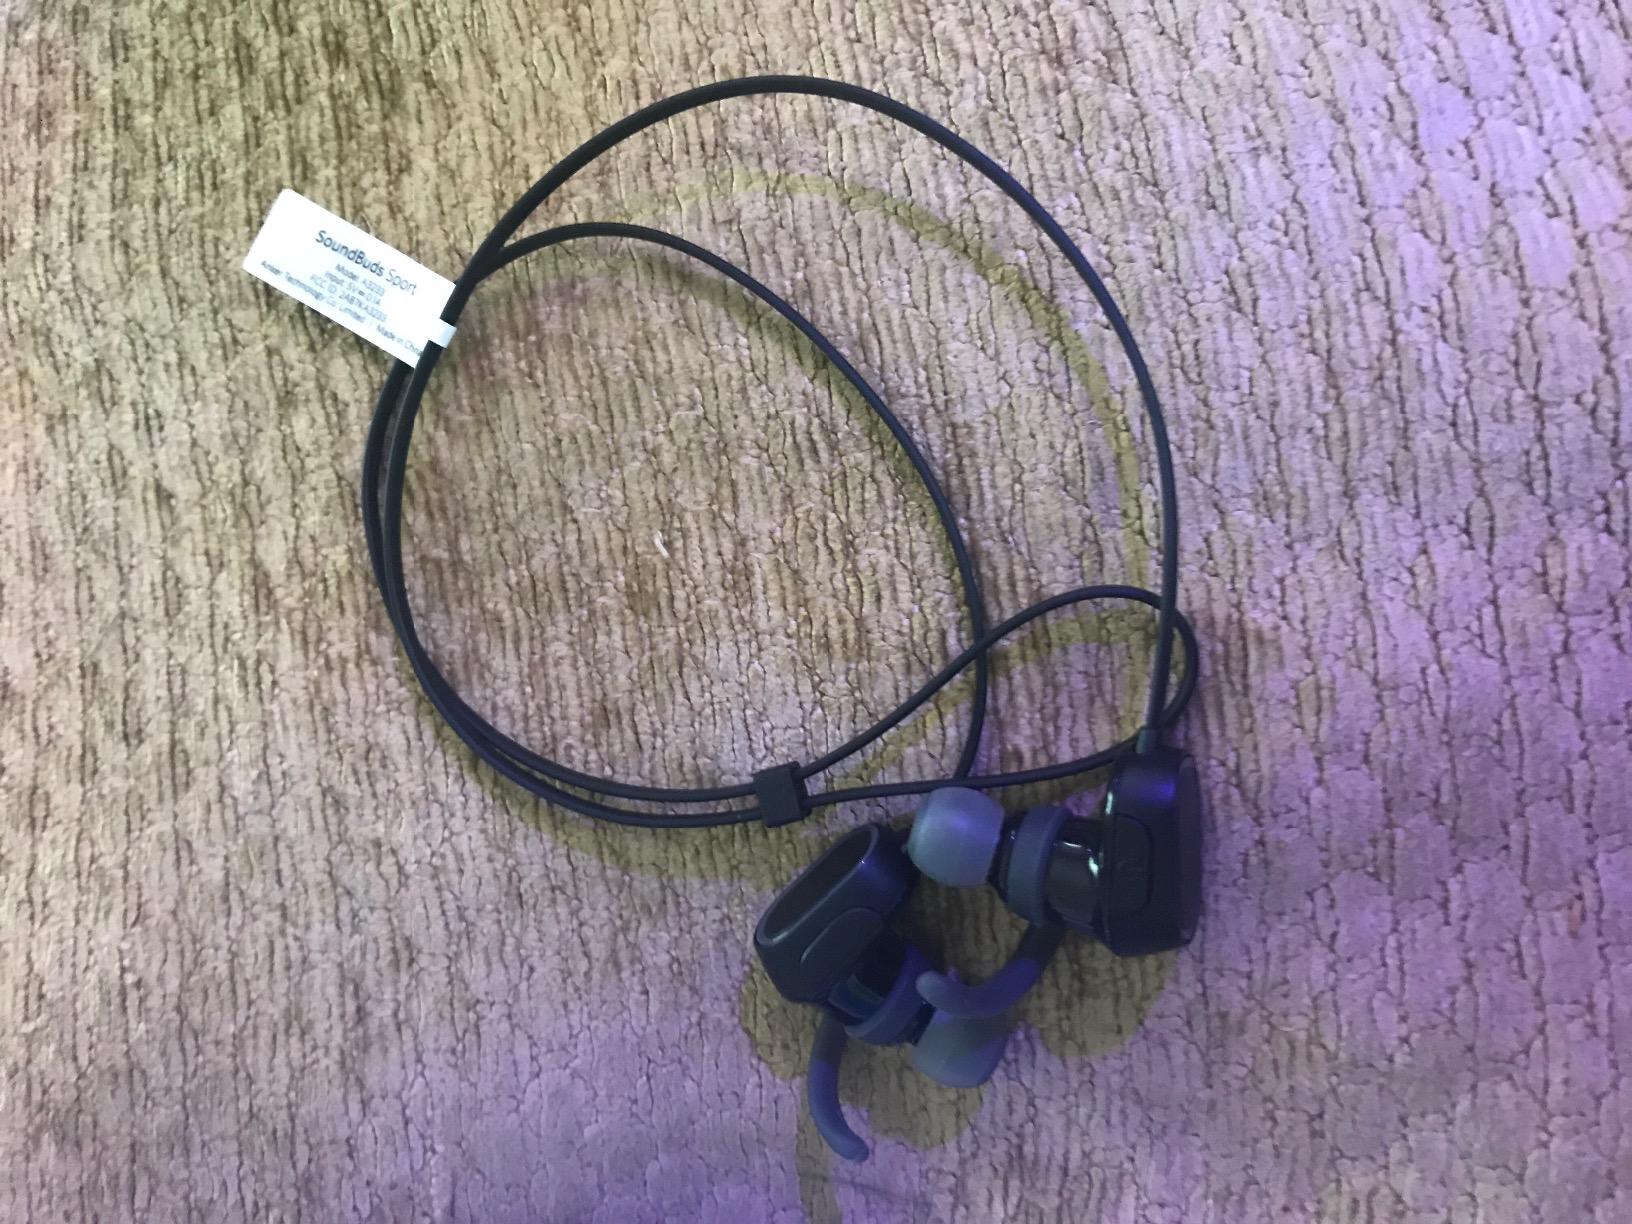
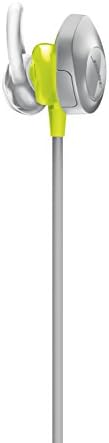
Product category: headphones
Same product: no